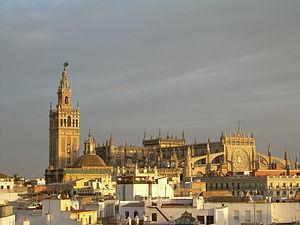
Cet article recense les églises les plus hautes.